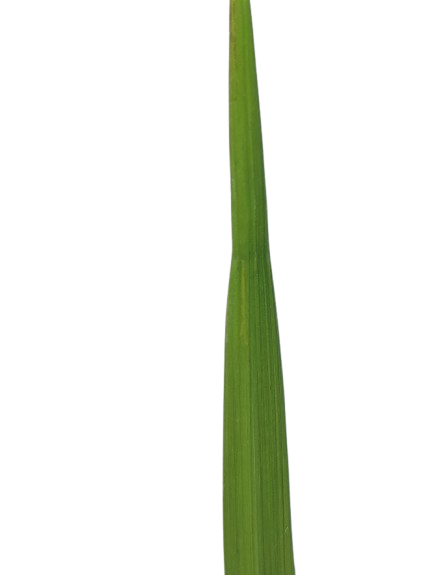
Label: Healthy